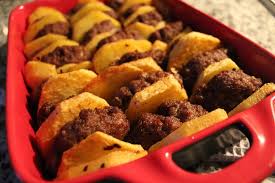
Yemek: izmir_kofte